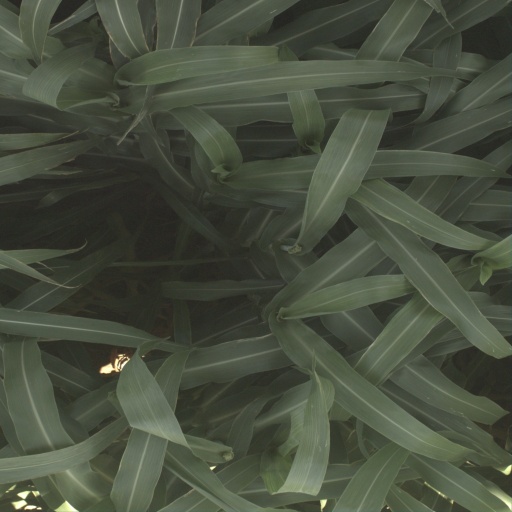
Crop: sorghum